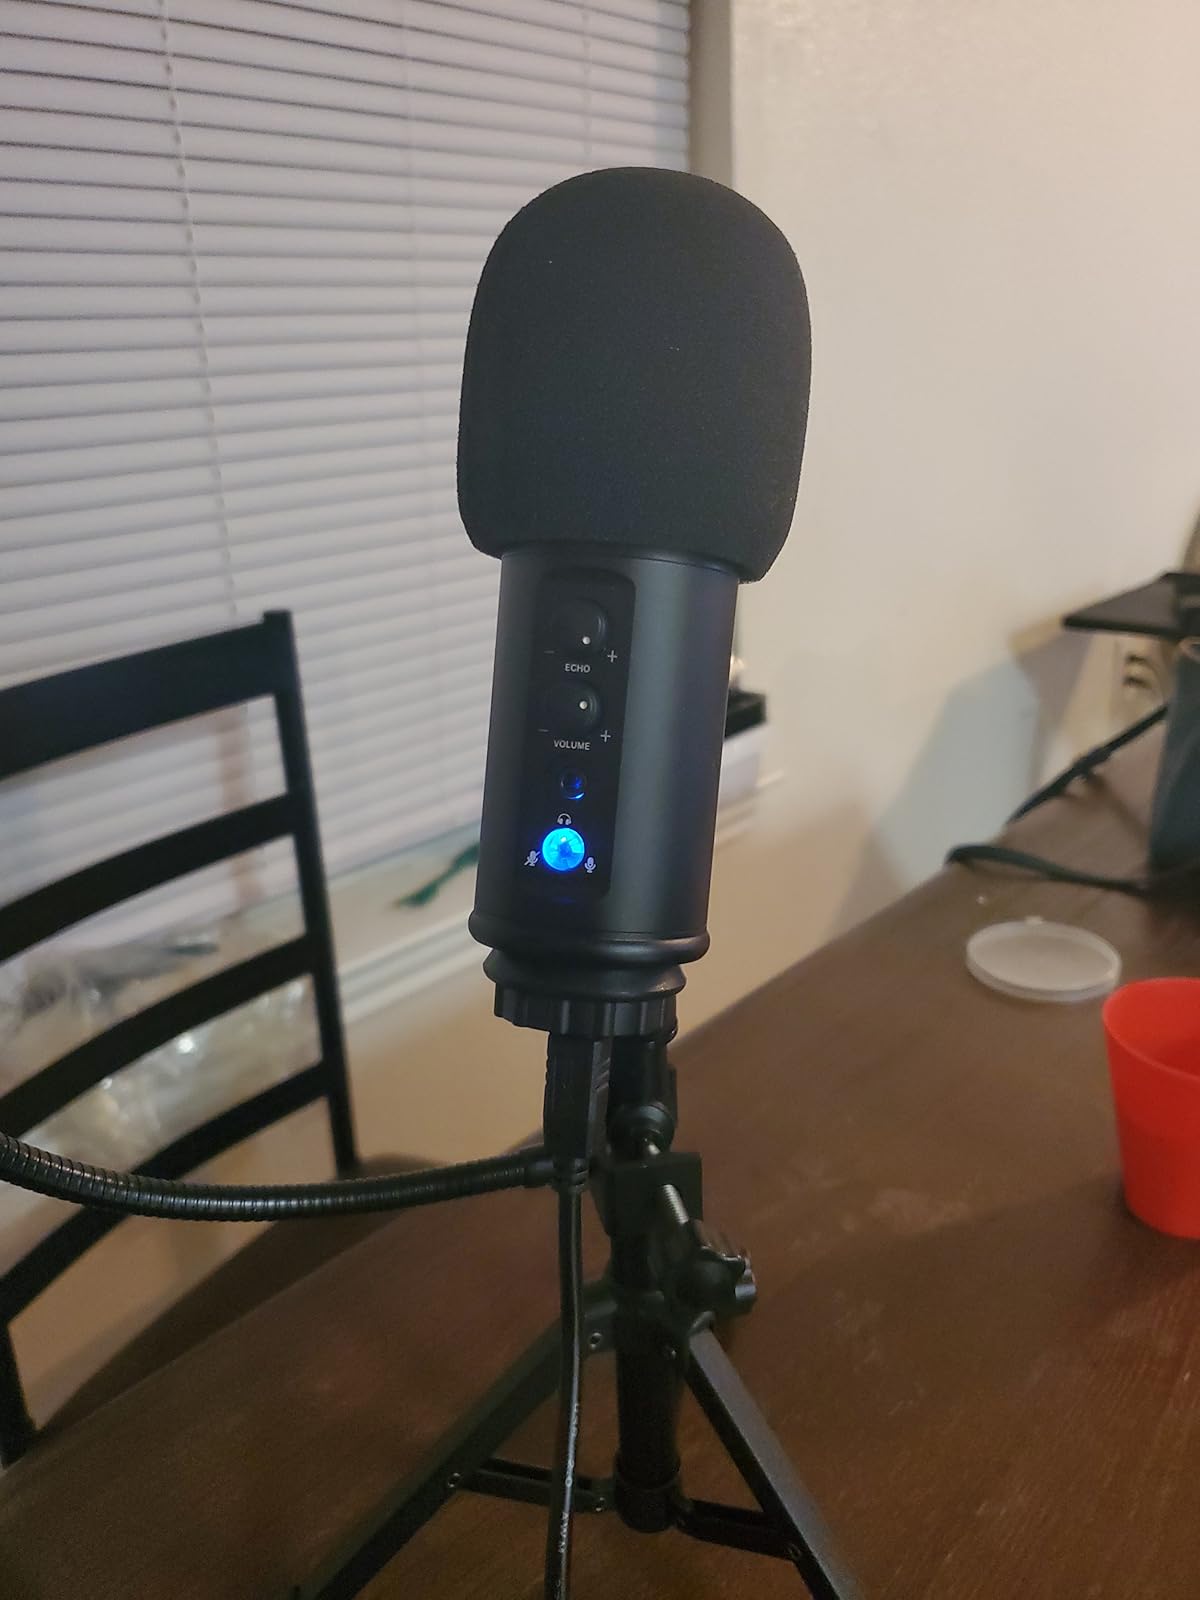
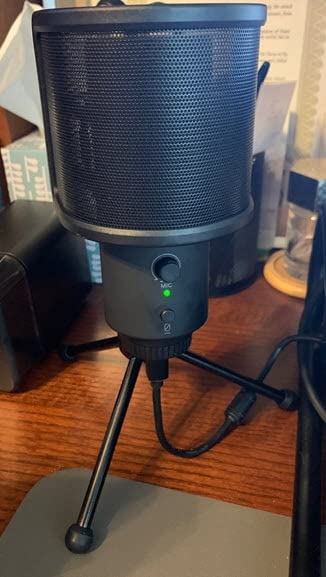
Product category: microphone
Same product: no